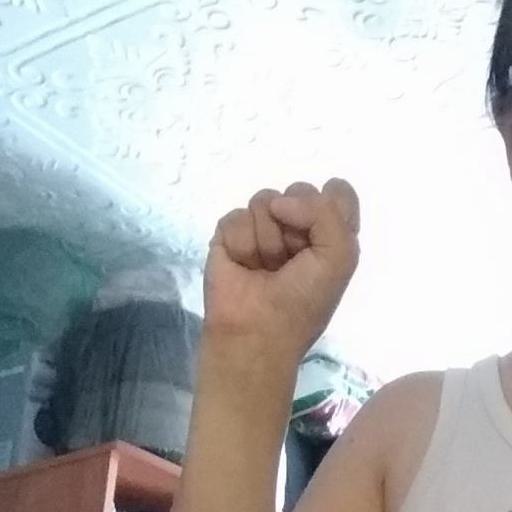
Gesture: fist